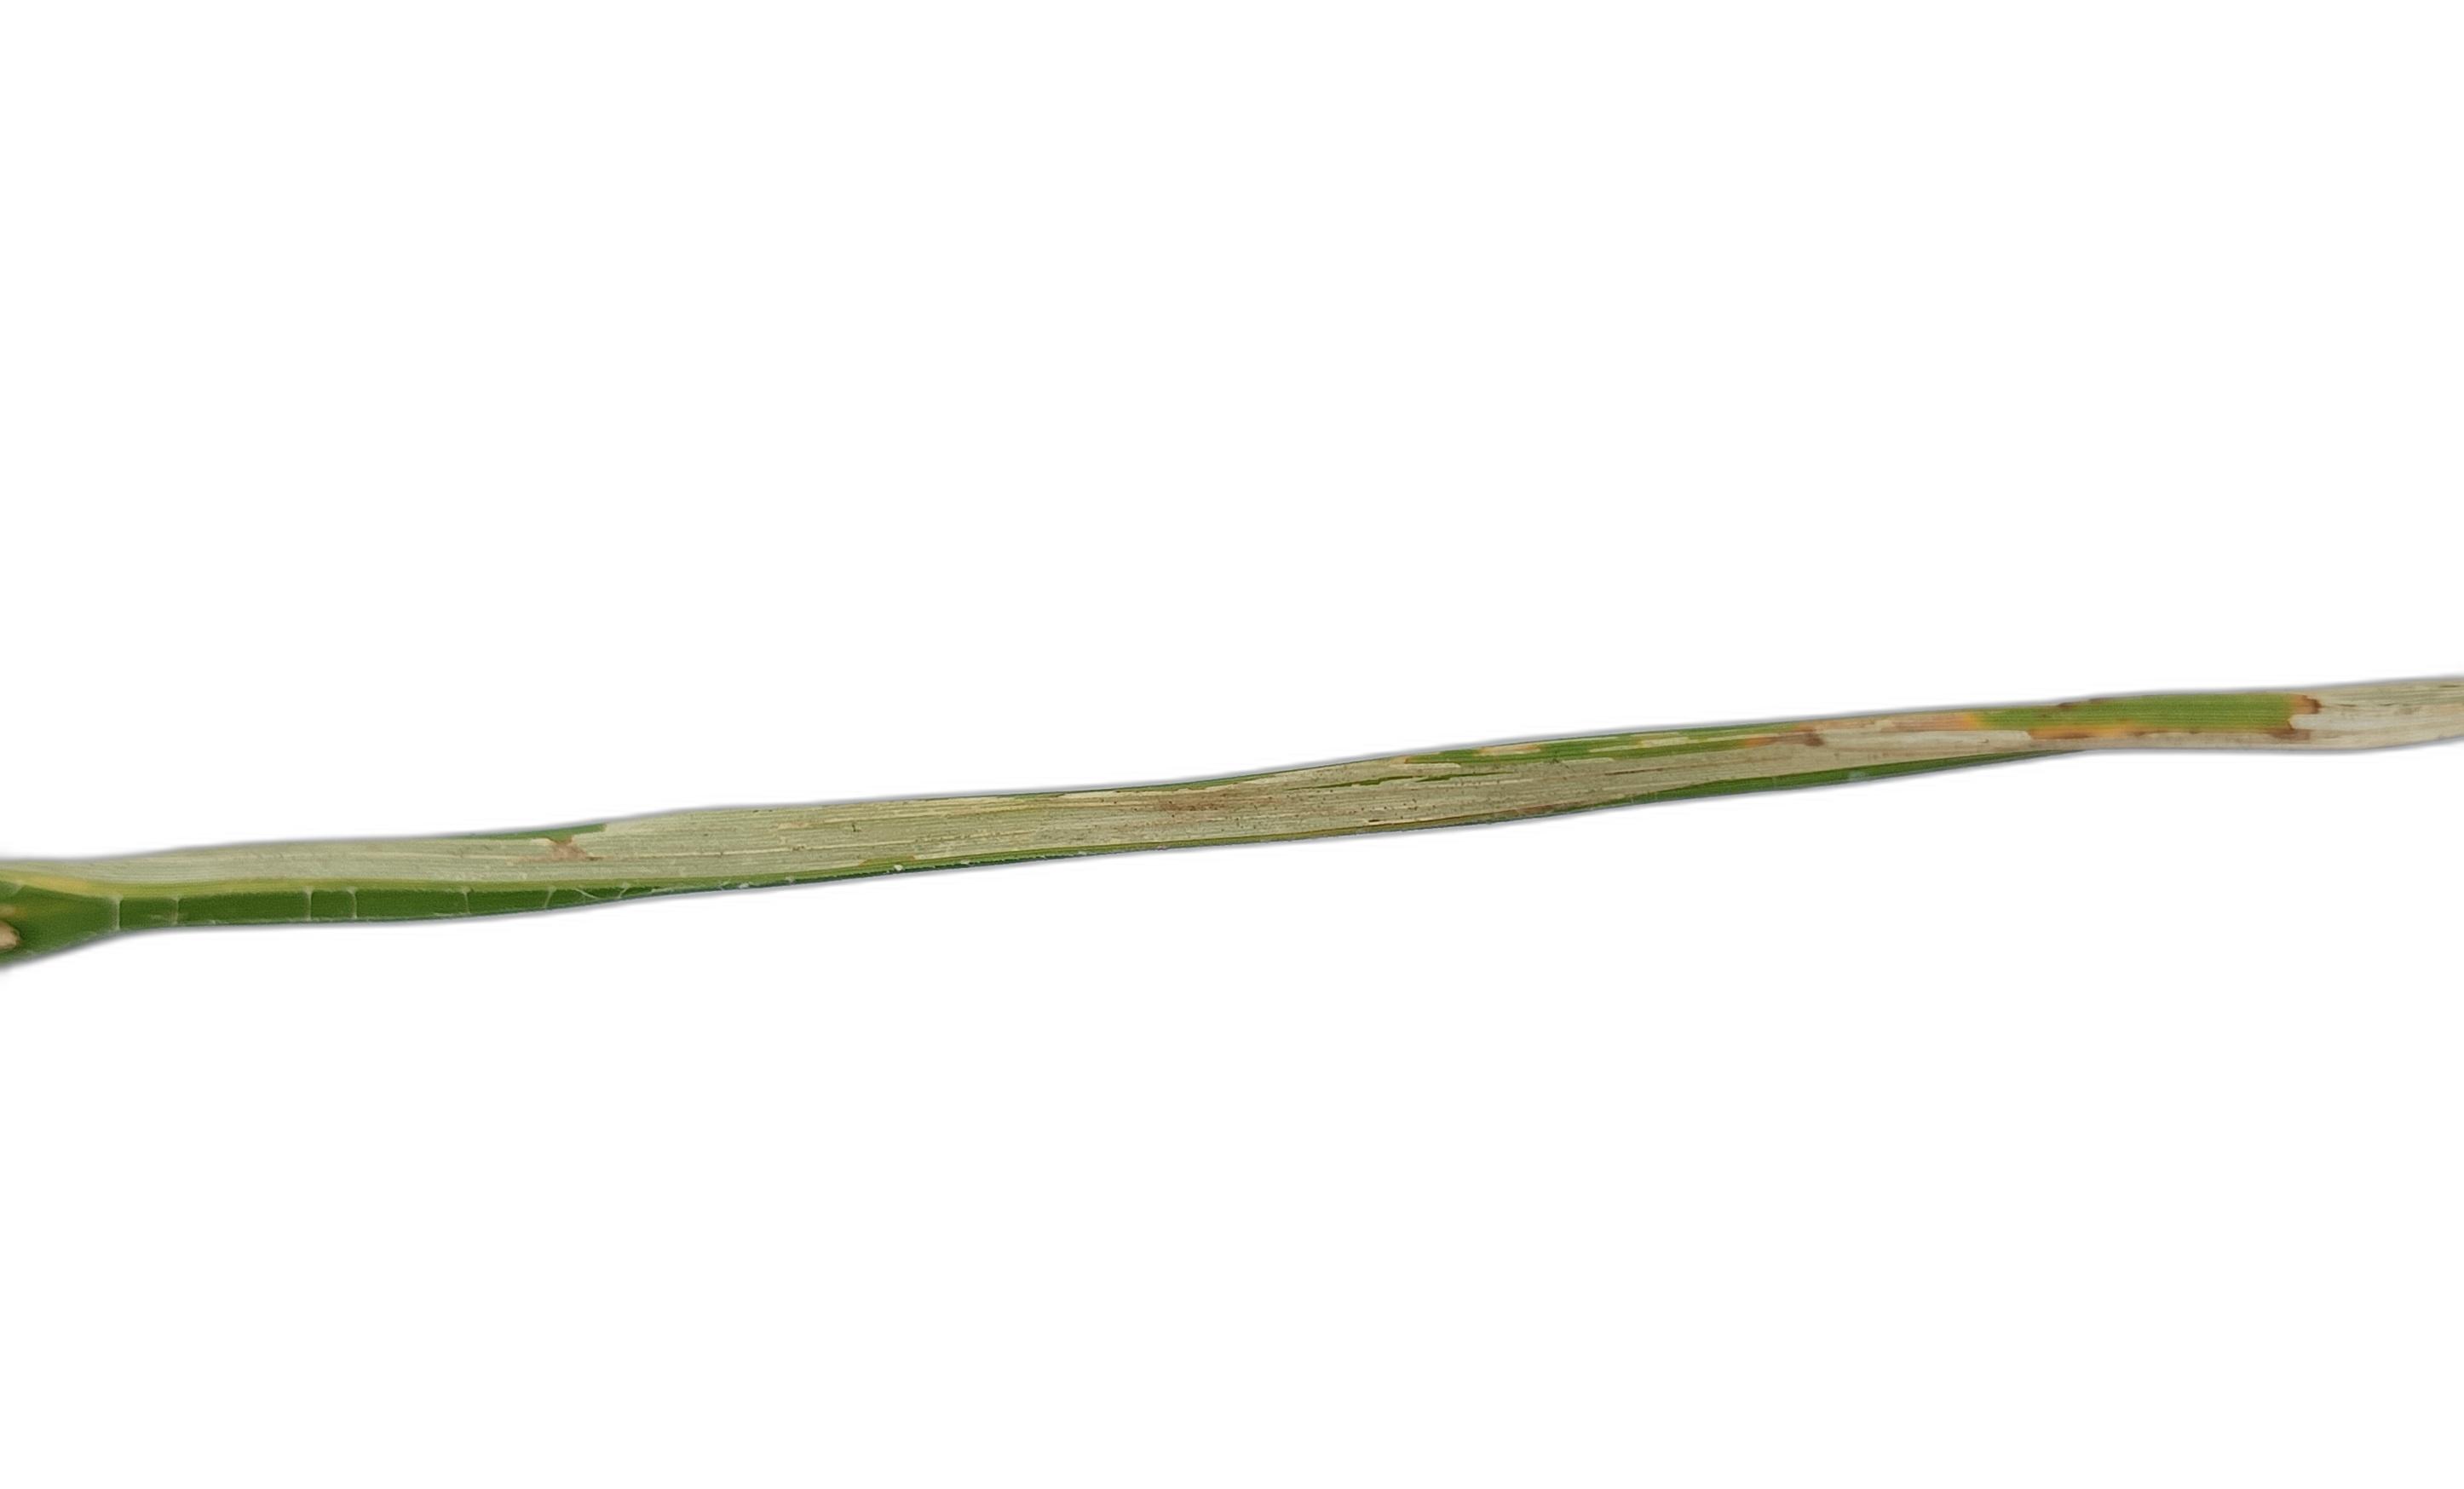
Label: Rice Leaffolder